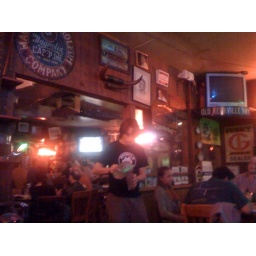
Best bowl of red in the west.